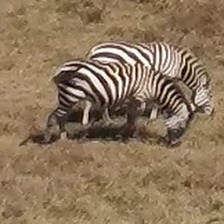
Pose orientation: right